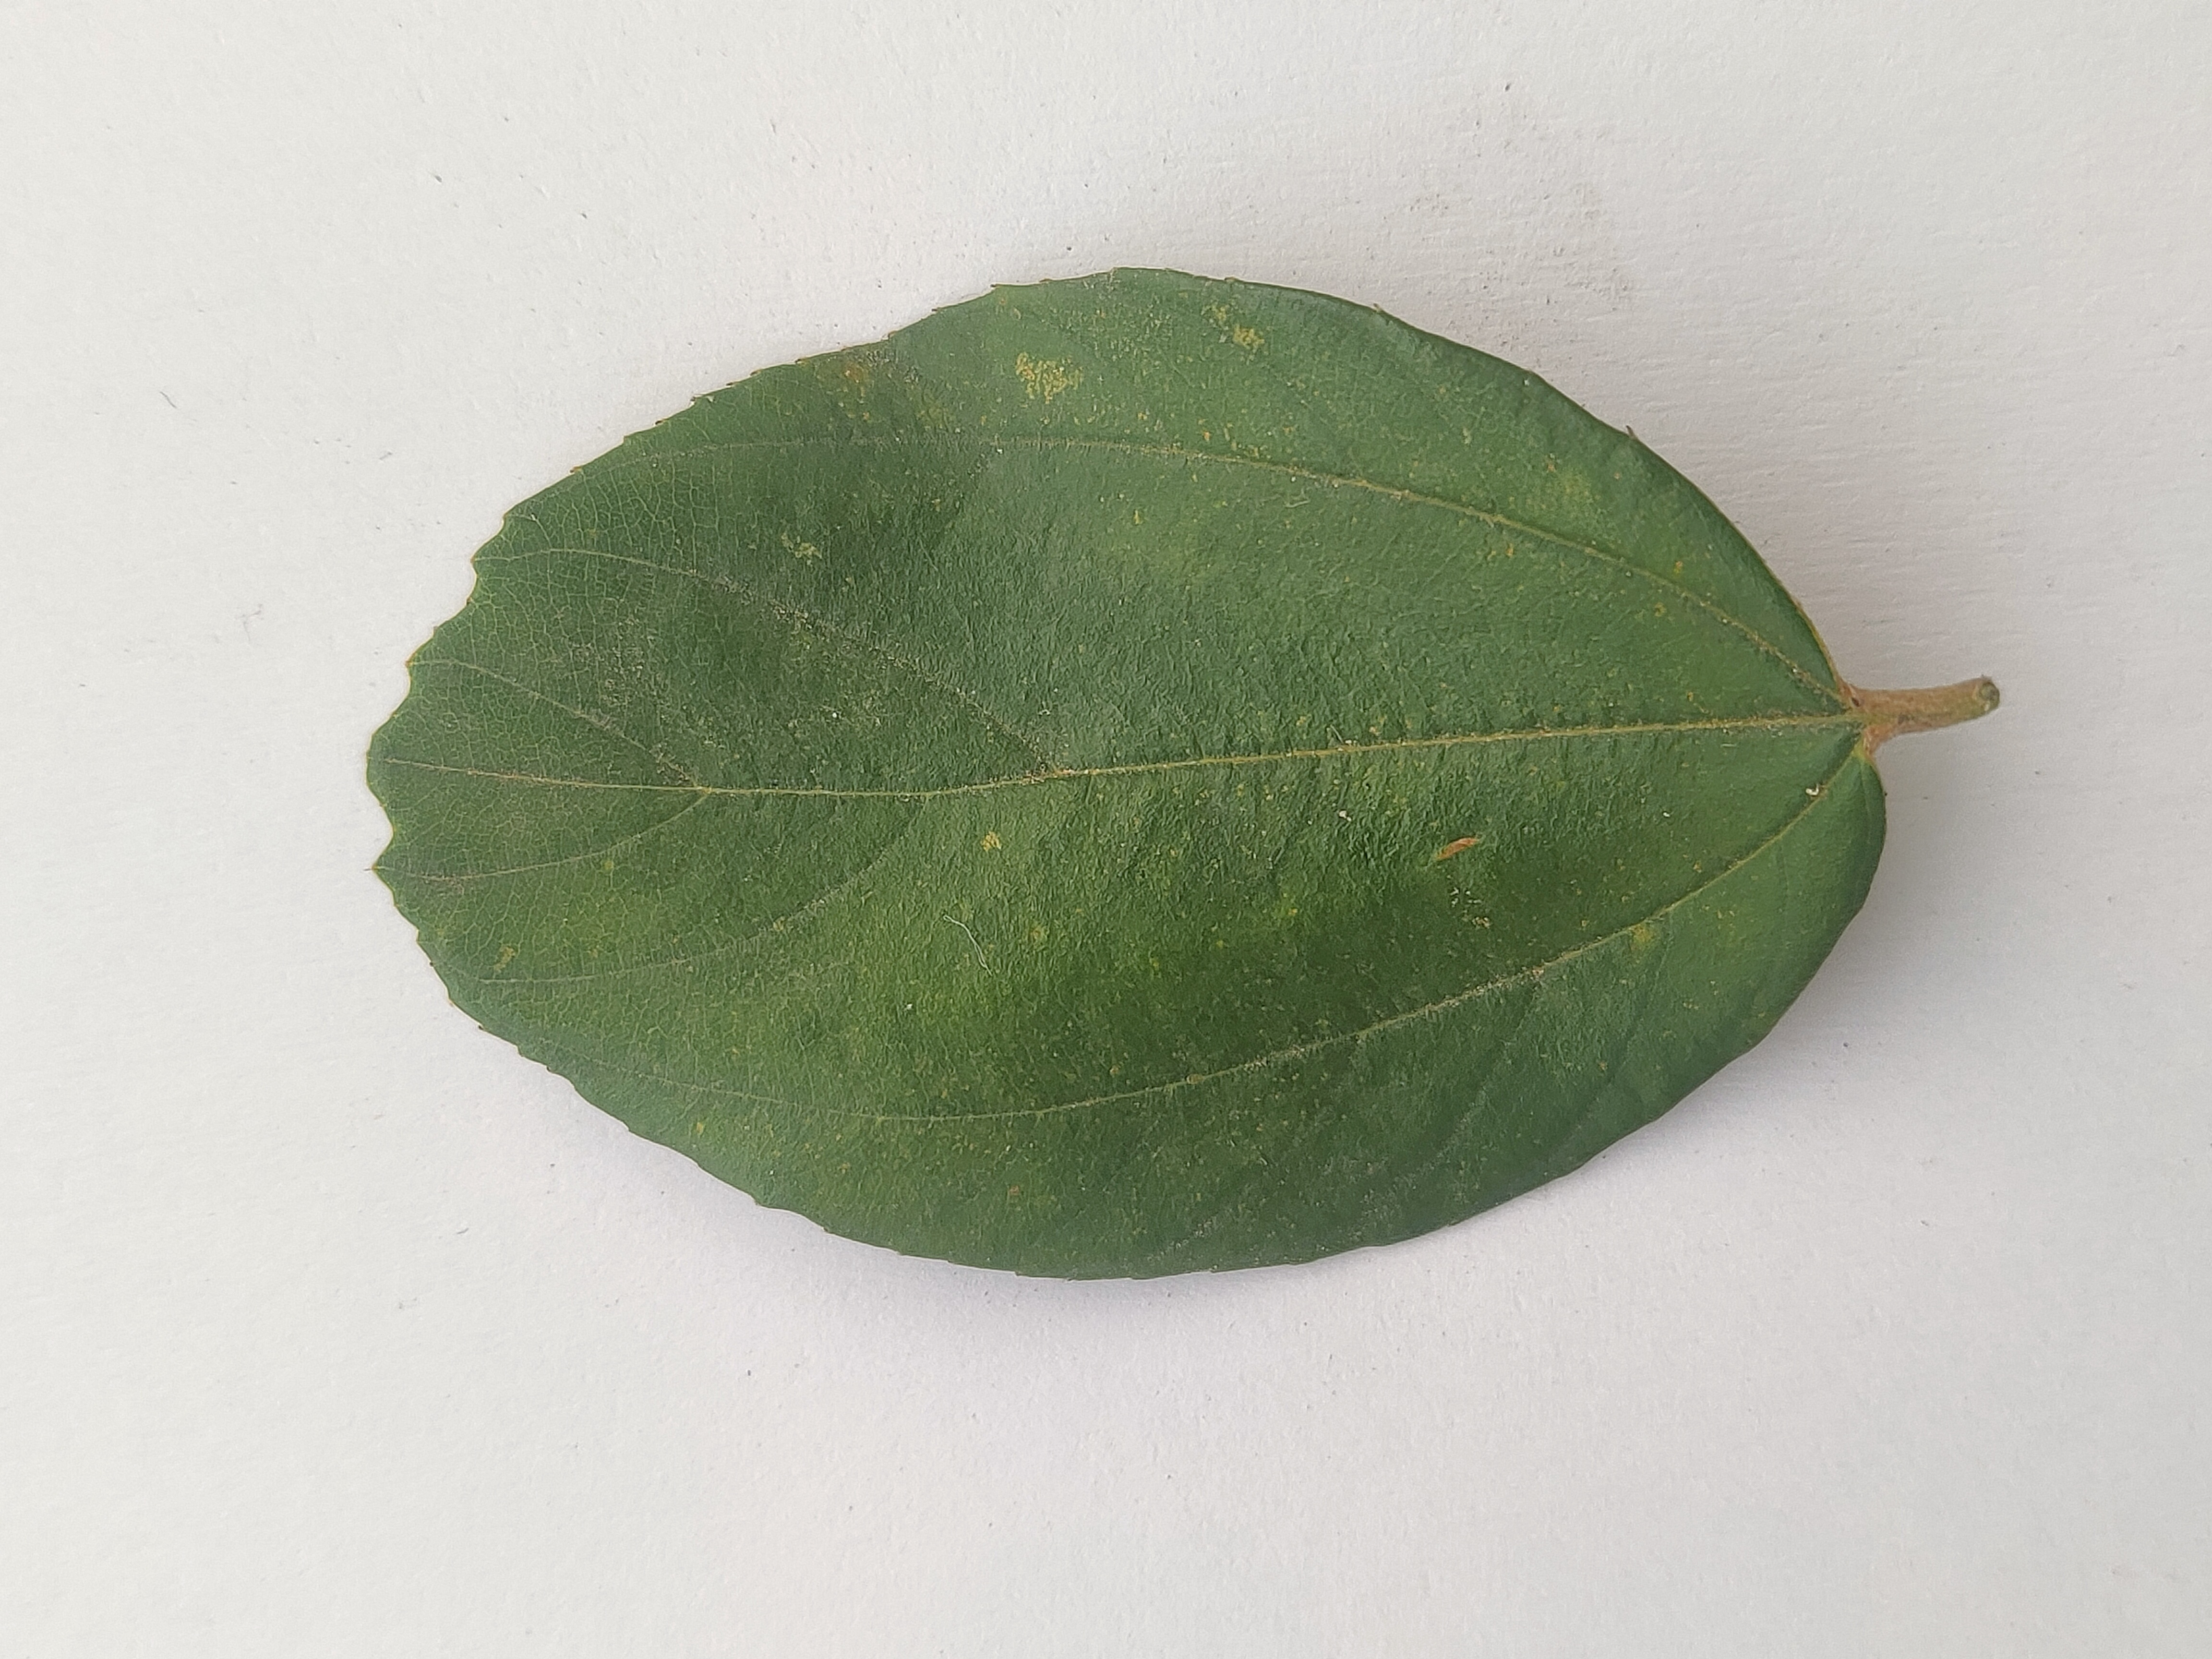
Leaf variety: Plum